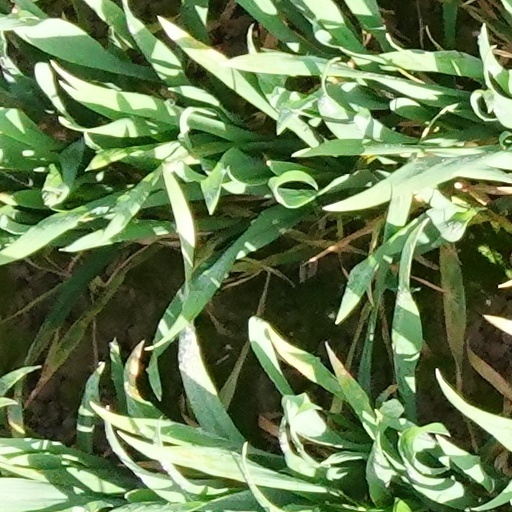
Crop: wheat